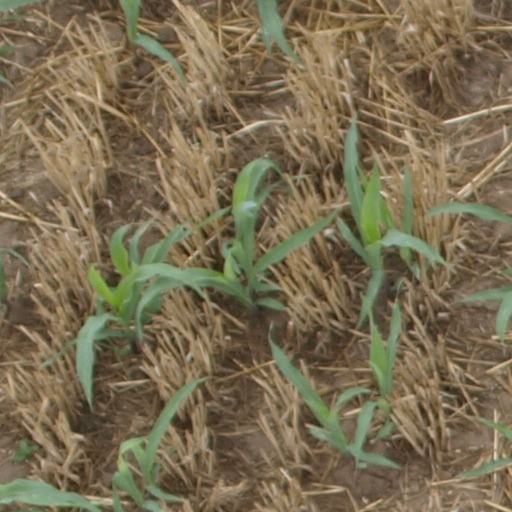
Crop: maize; corn